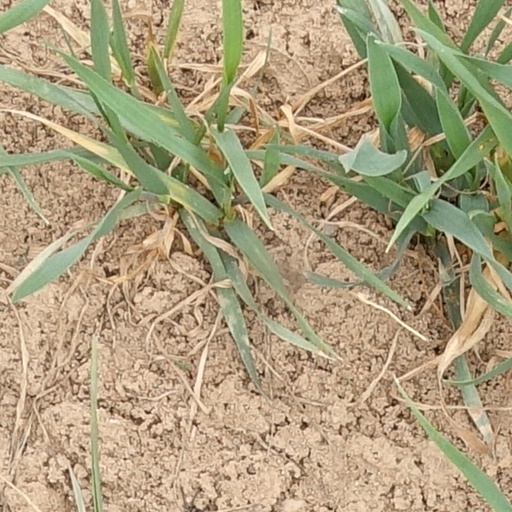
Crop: wheat